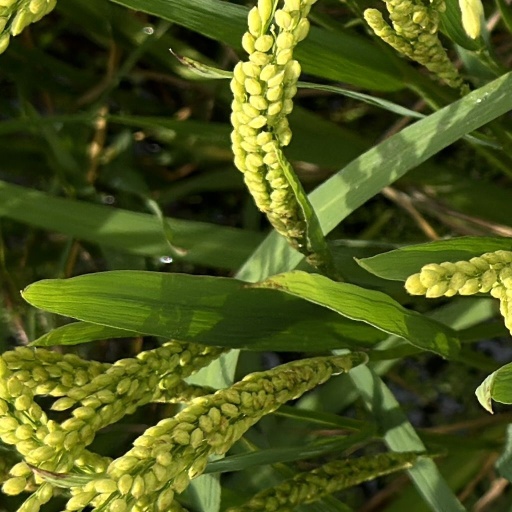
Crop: rice